Dr. Annie Besant Park

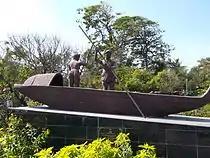
'Fishermen at the Buckingham Canal' statue

In 2010, a thematic sculpture of a boat, called the 'Fishermen at the Buckingham Canal', designed by the students of Government College of Arts and Crafts, Chennai, was installed by the Corporation of Chennai.